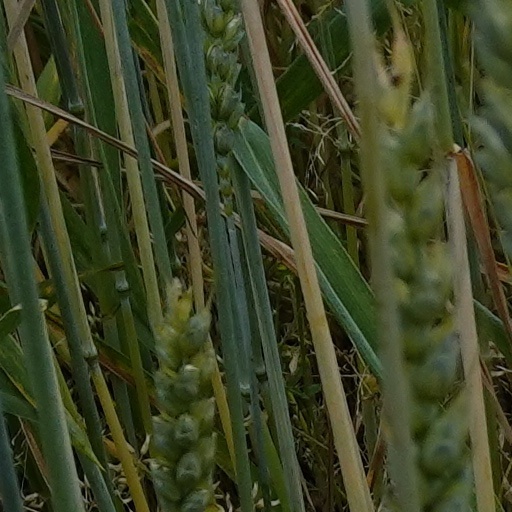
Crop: wheat